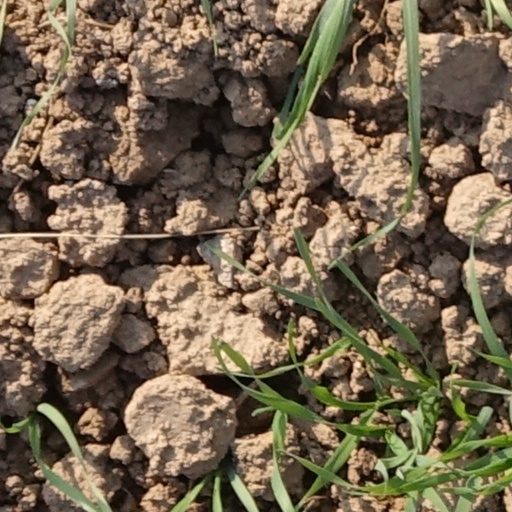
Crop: wheat